Paul Almásy

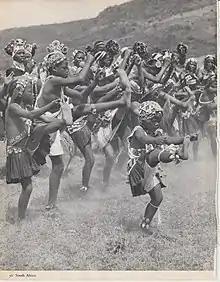
Zulu Dance, South Africa by Paul Almásy

Almásy also associated with the nobility and bohemian society and documented their festivals and rituals. He was personally known to Otto von Habsburg and Baron Rothschild. Over the decades, he made interviews and reports with important people of contemporary history such as Menachem Begin, Nikita Khrushchev, Dwight D. Eisenhower, Charles de Gaulle, Benito Mussolini, Jawaharlal Nehru and the Shah of Persia Mohammad Reza Pahlavi. Almásy has taken remarkable portraits of many other personalities from public life, which have entered the collective memory - artists of various provenance are to be mentioned here as examples: Salvador Dalí, Alberto Giacometti, André Breton, Colette, Jean Cocteau, Jacques Prévert, Man Ray, Romy Schneider and Alain Delon and Yves Saint Laurent.